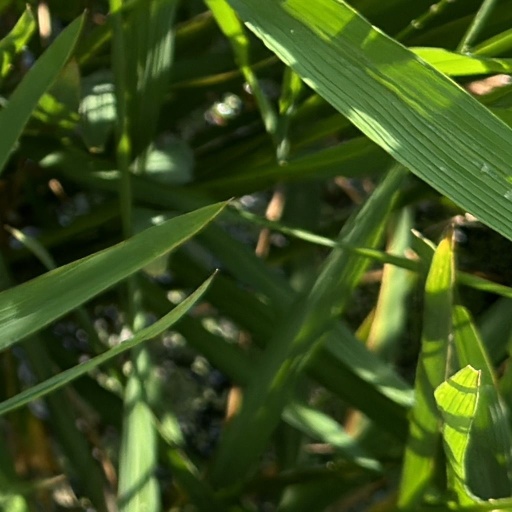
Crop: rice